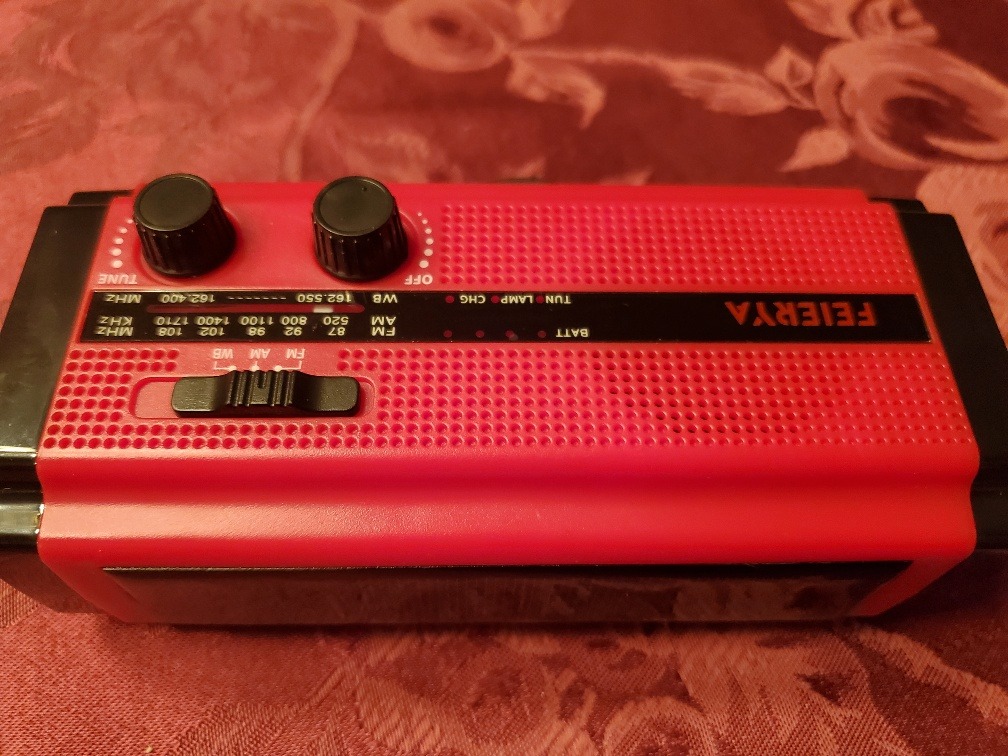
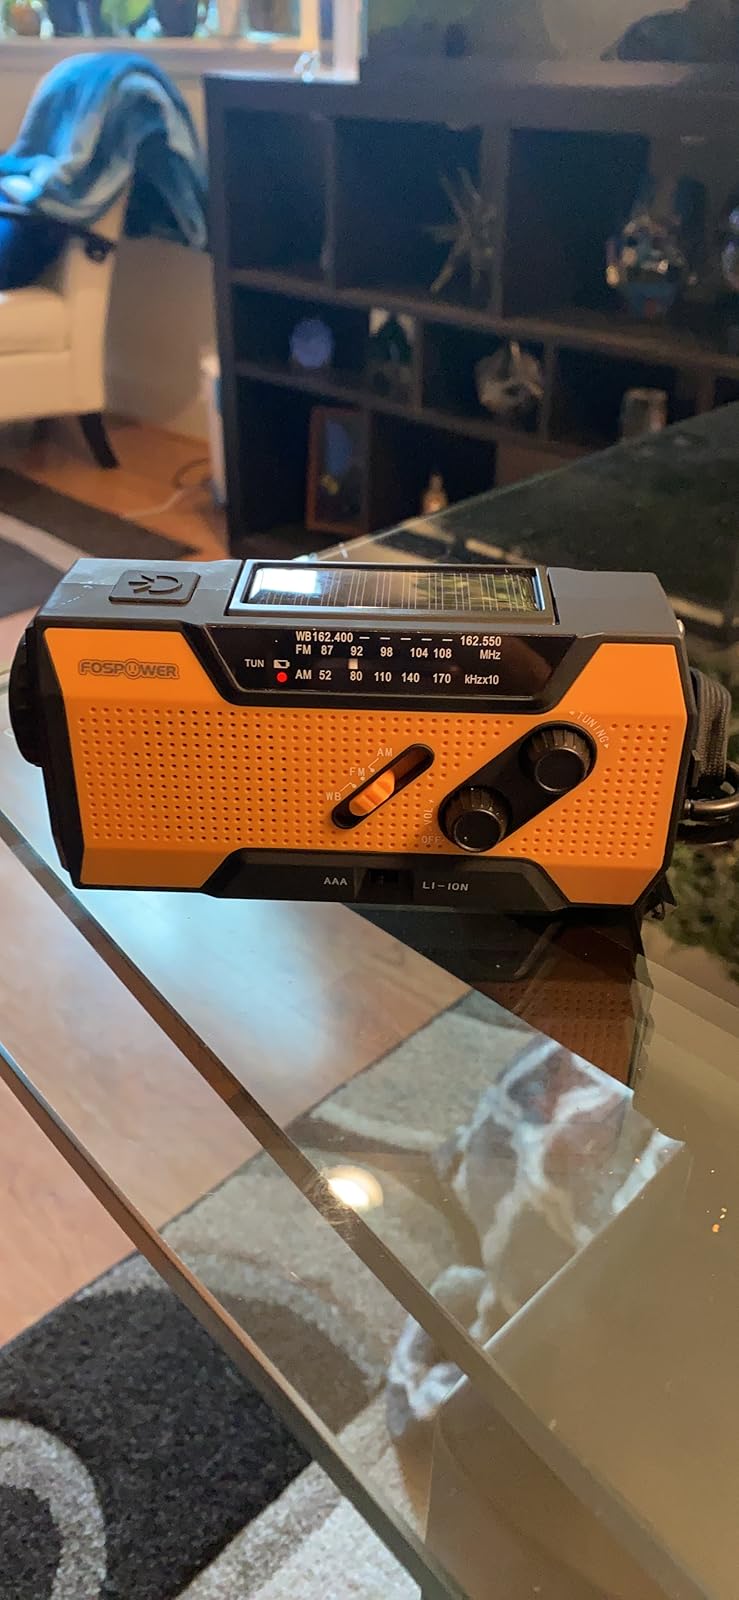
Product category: radio
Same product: no